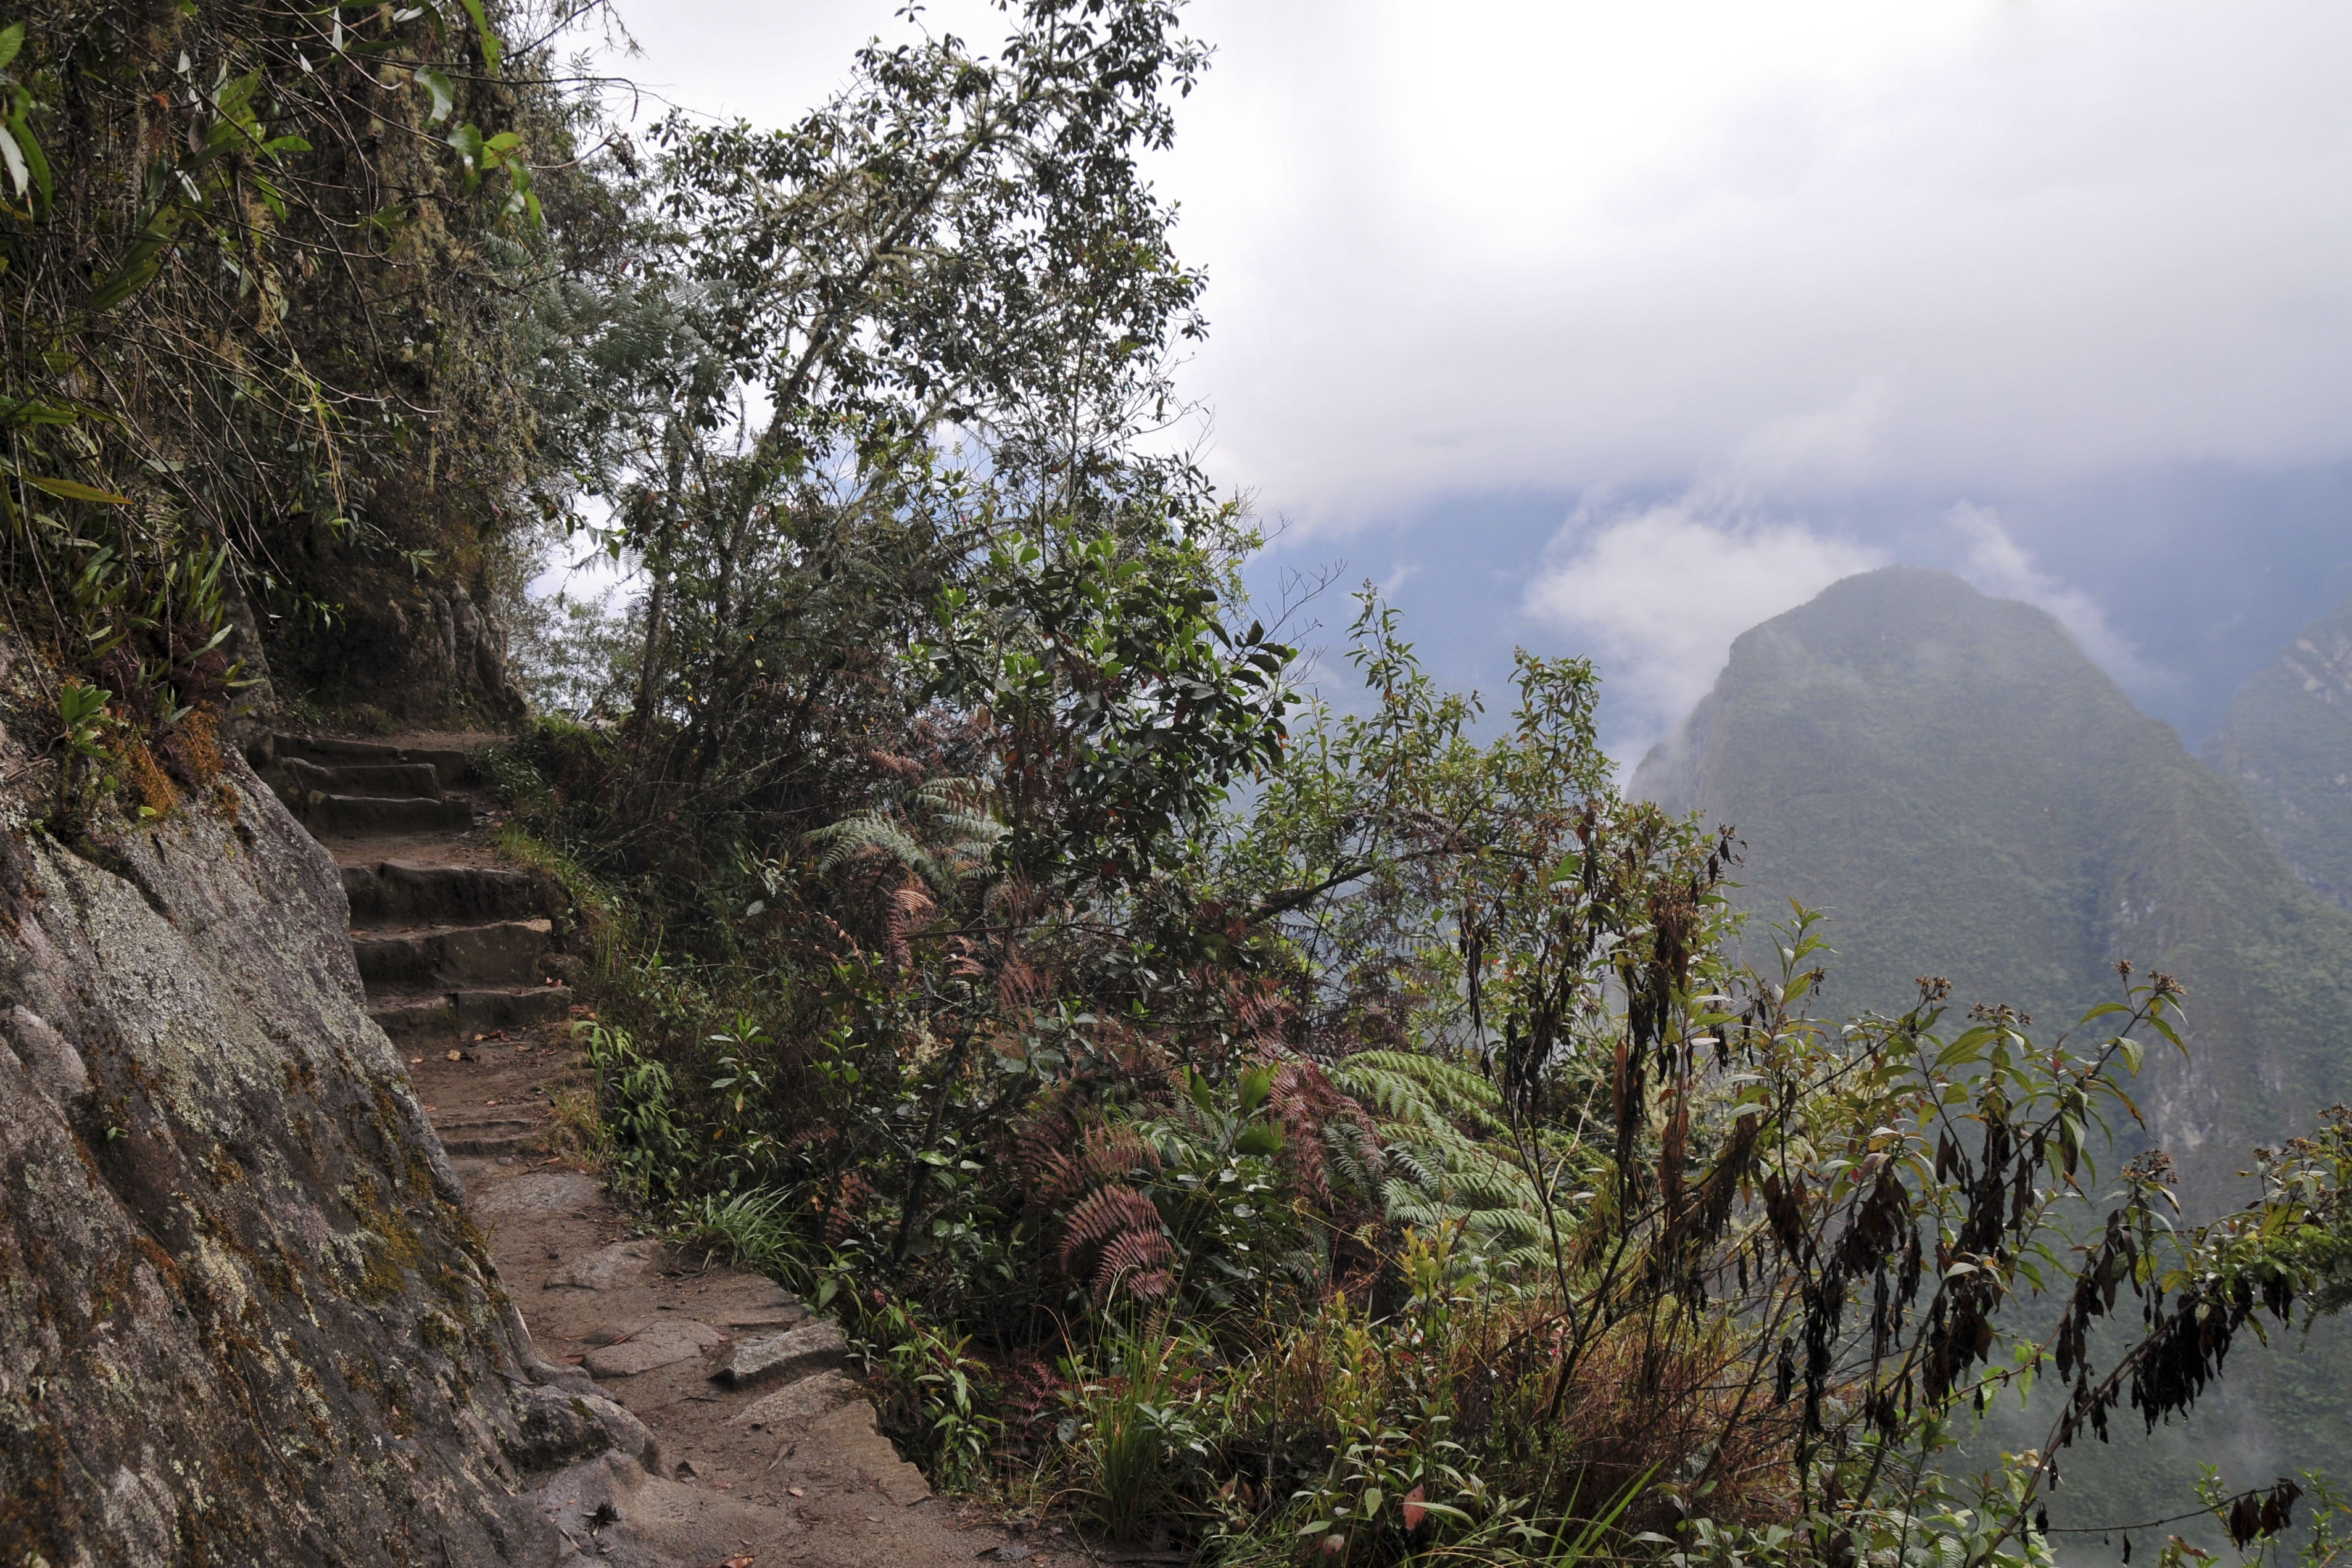
landscape, tree, nature, forest, wilderness, mountain, trail, hill, valley, jungle, nikon, flora, ridge, peru, vegetation, rainforest, habitat, d300, natural environment, mountainous landforms